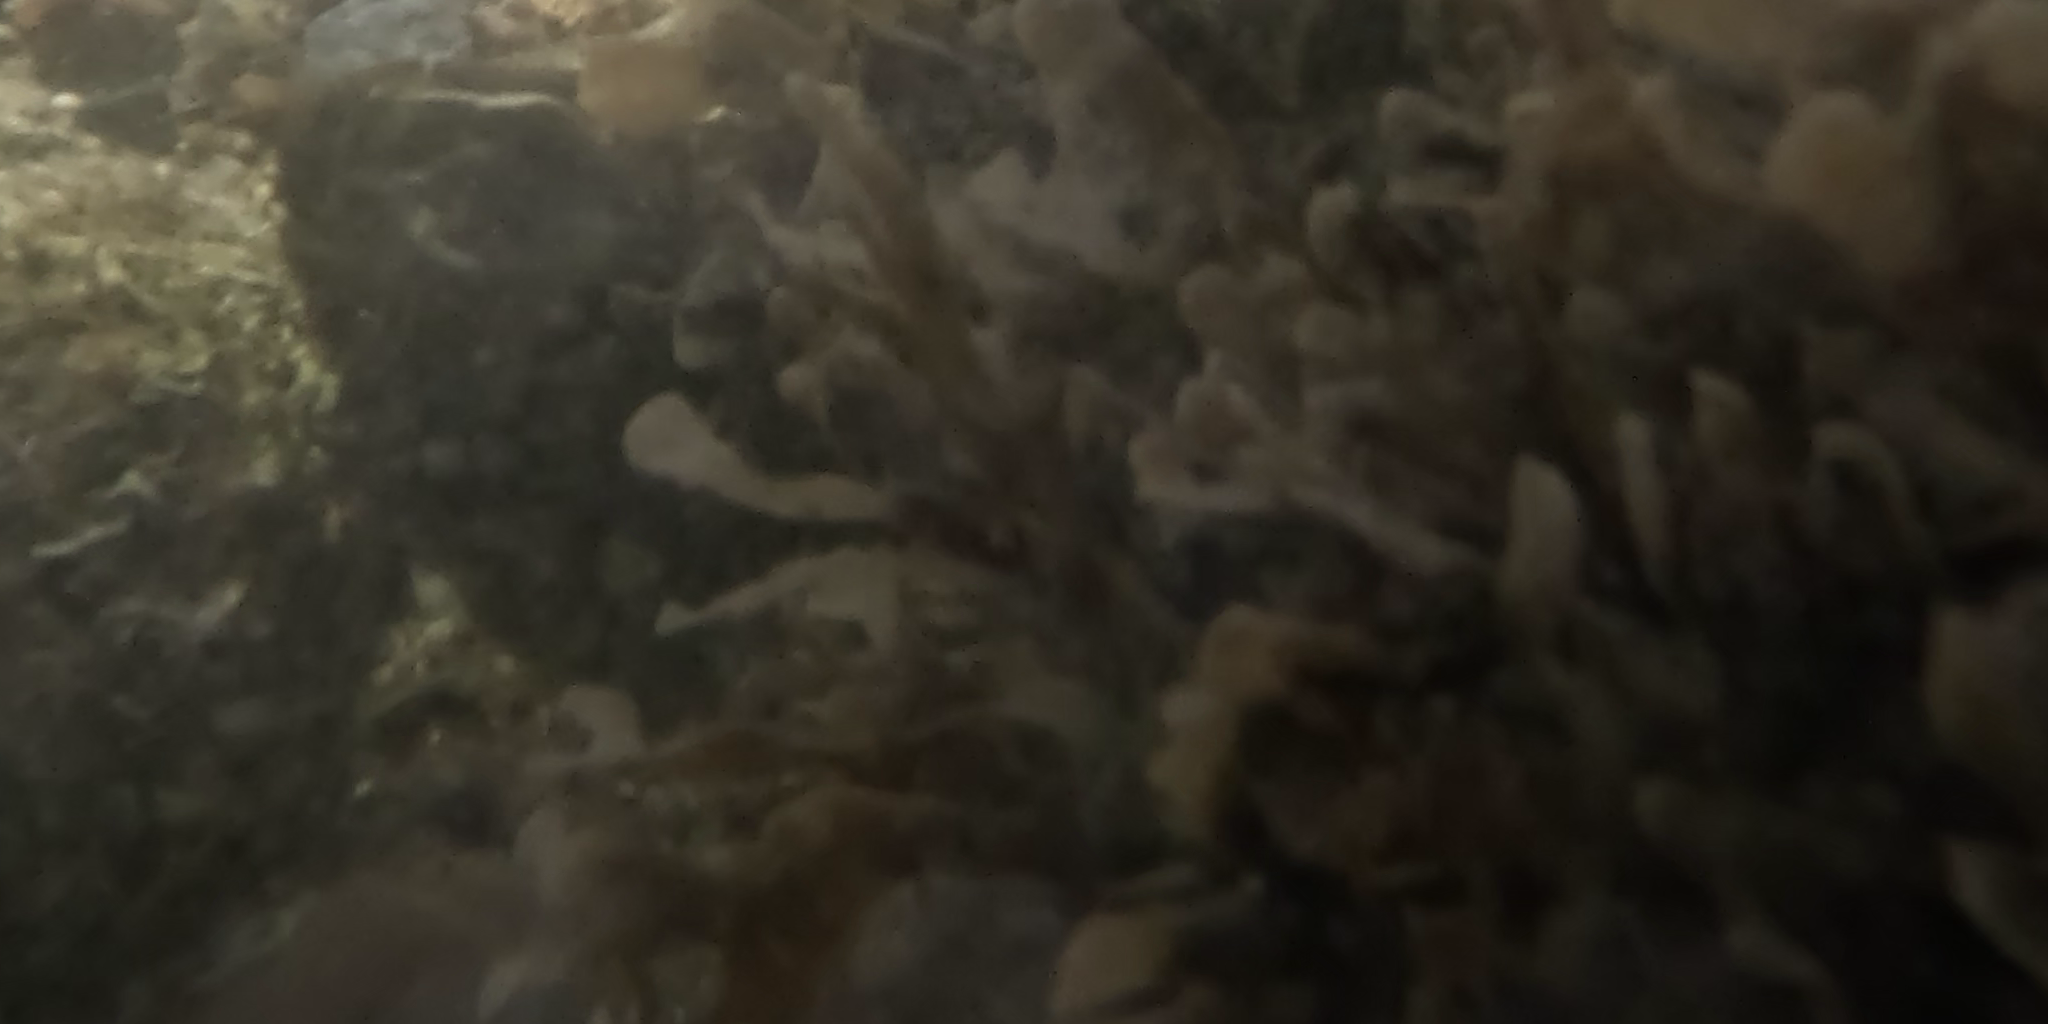
Seabed habitat: stone